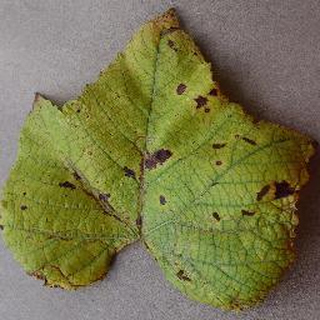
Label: grape_leaf_blight